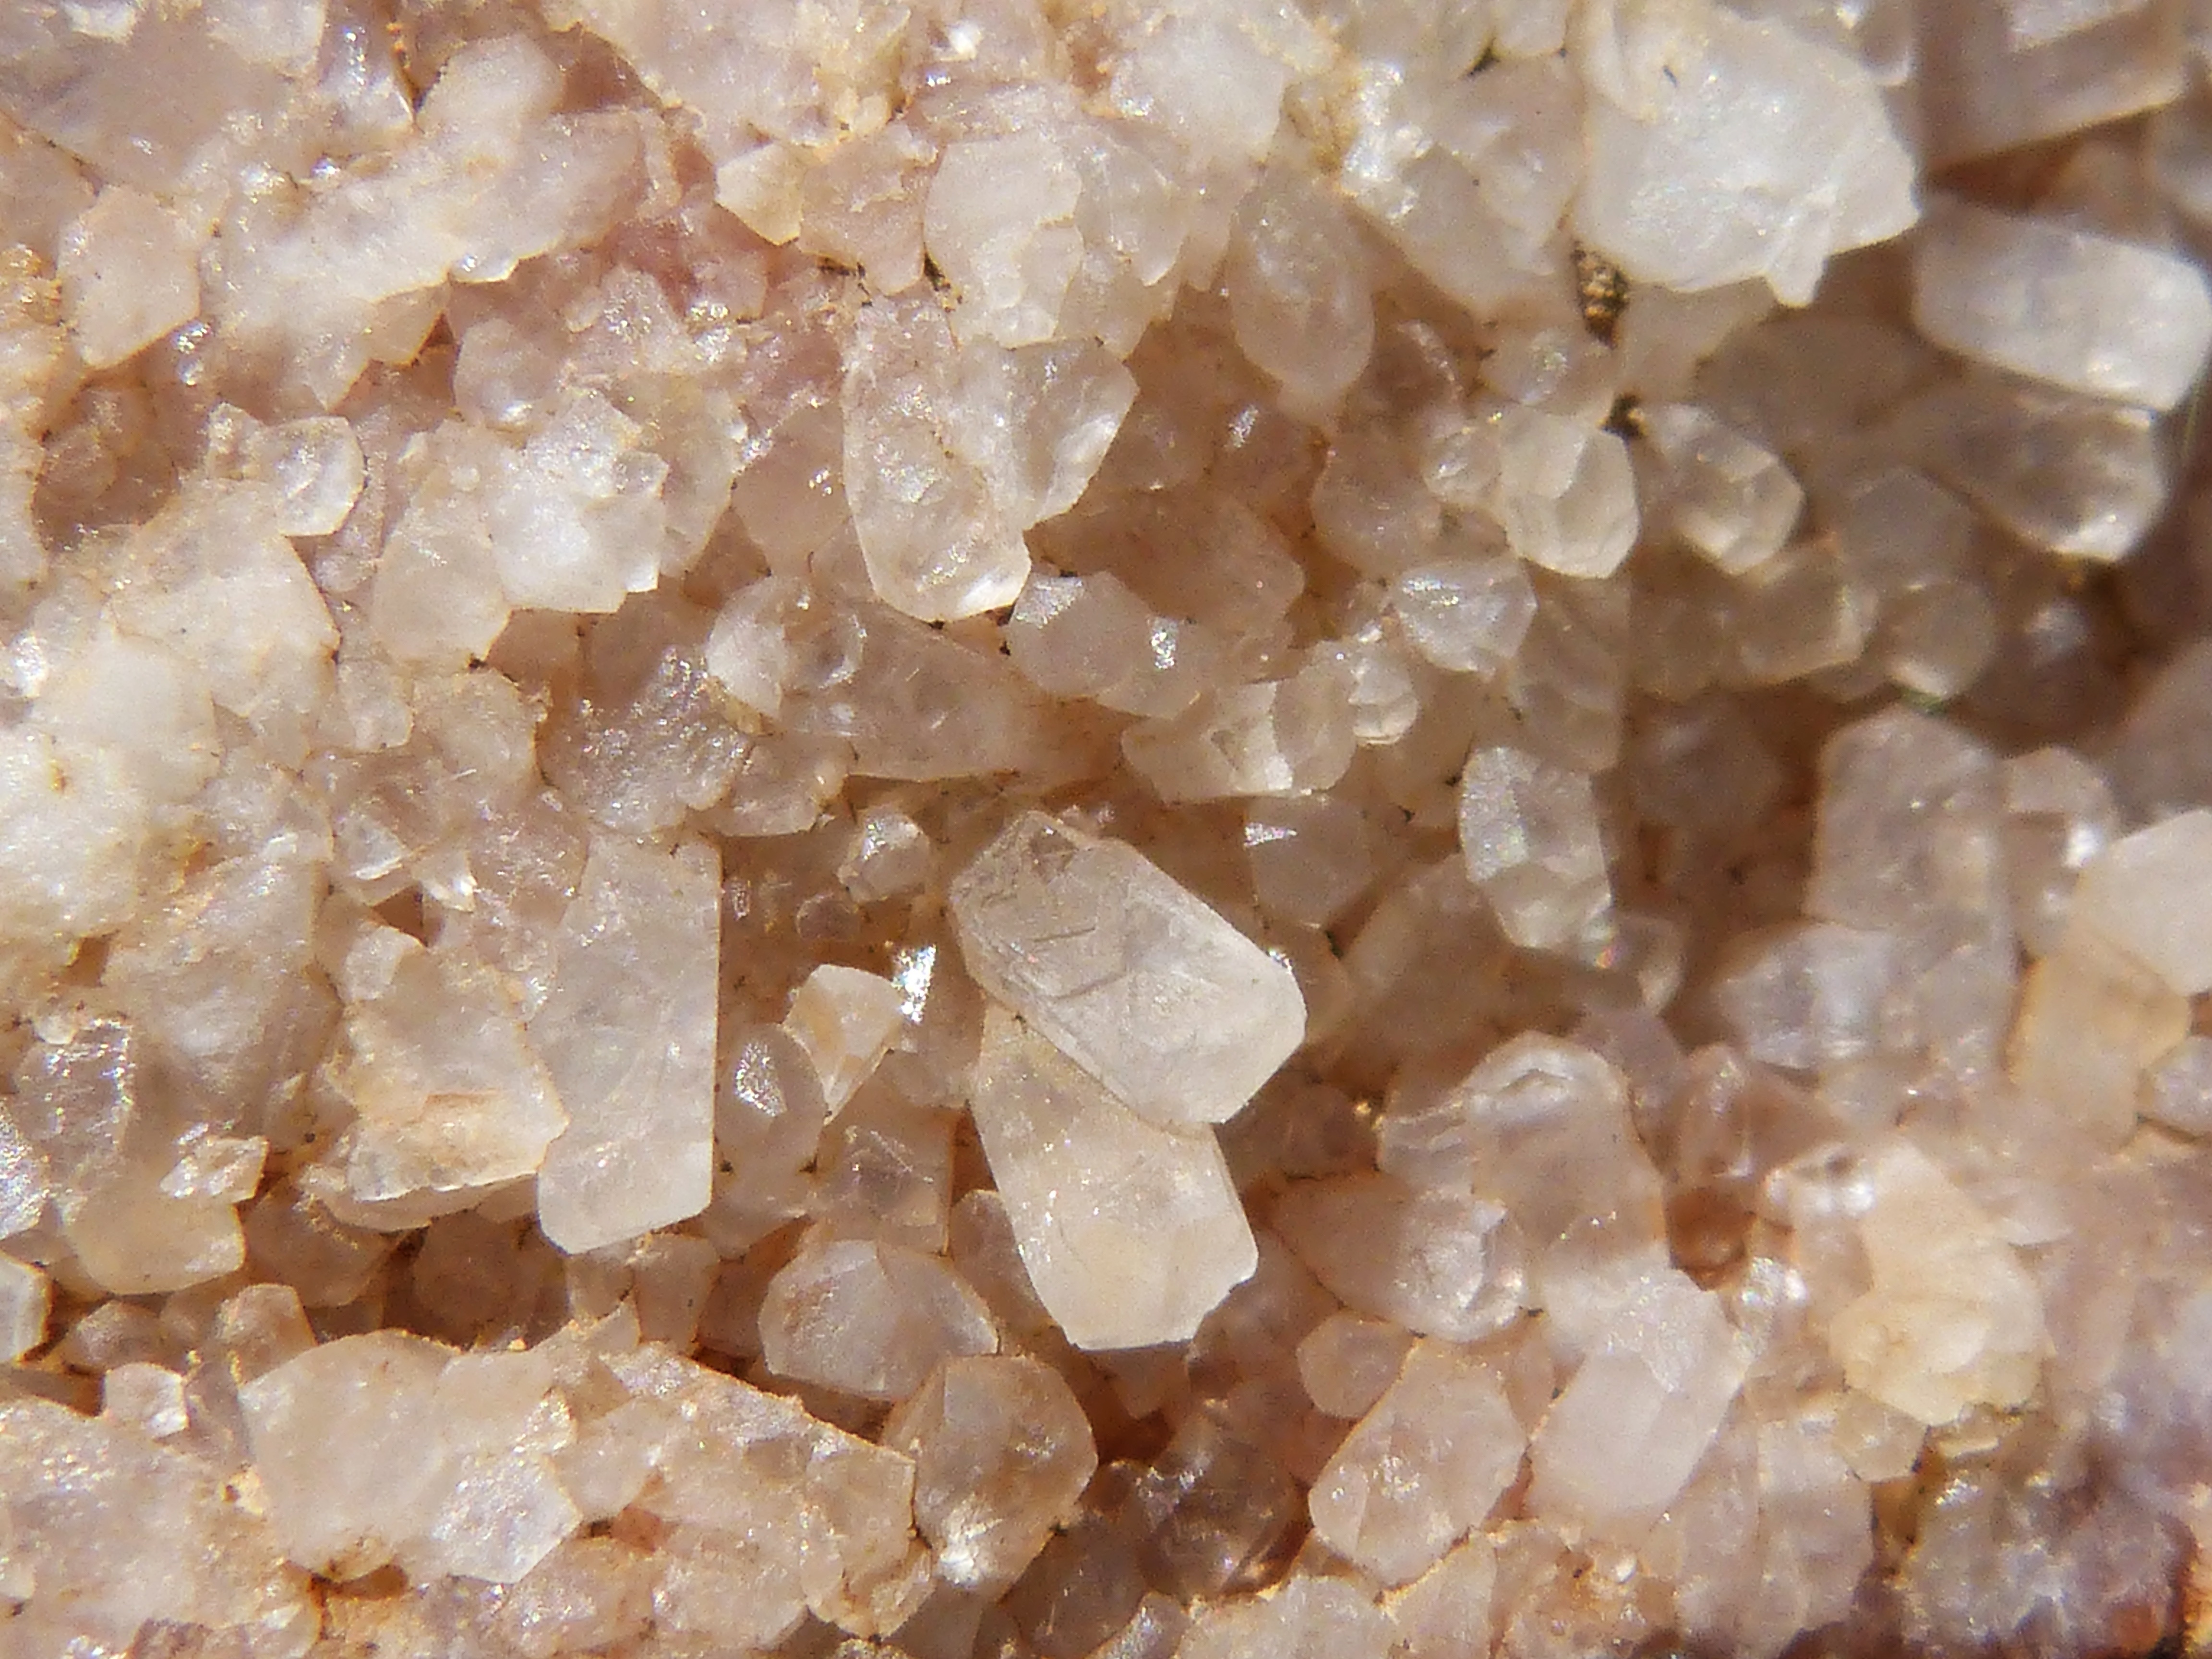
material, minerals, mineral, quartz, sodium chloride, quartz crystals